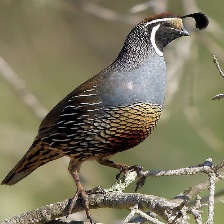
Species: CALIFORNIA QUAIL
Scientific name: CALLIPEPLA CALIFORNICA
ImageNet parent category: quail